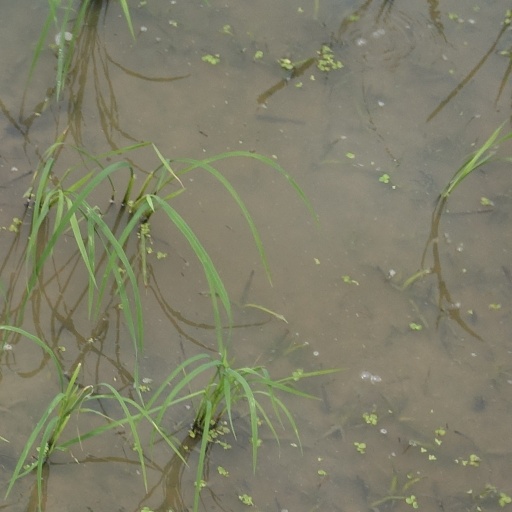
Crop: rice